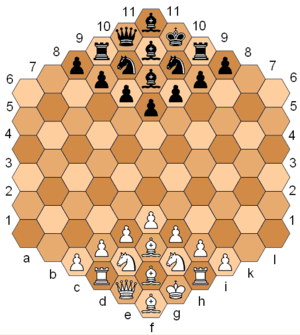
Les échecs hexagonaux sont des variantes du jeu d'échecs jouées sur des échiquiers de forme hexagonale. La majorité des variantes sont jouées sur un échiquier hexagonal de 91 cases. La variante la plus connue sont les échecs hexagonaux de Glinski.